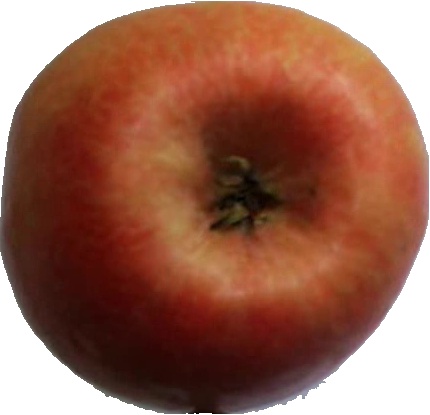
Label: apple_pink_lady_1